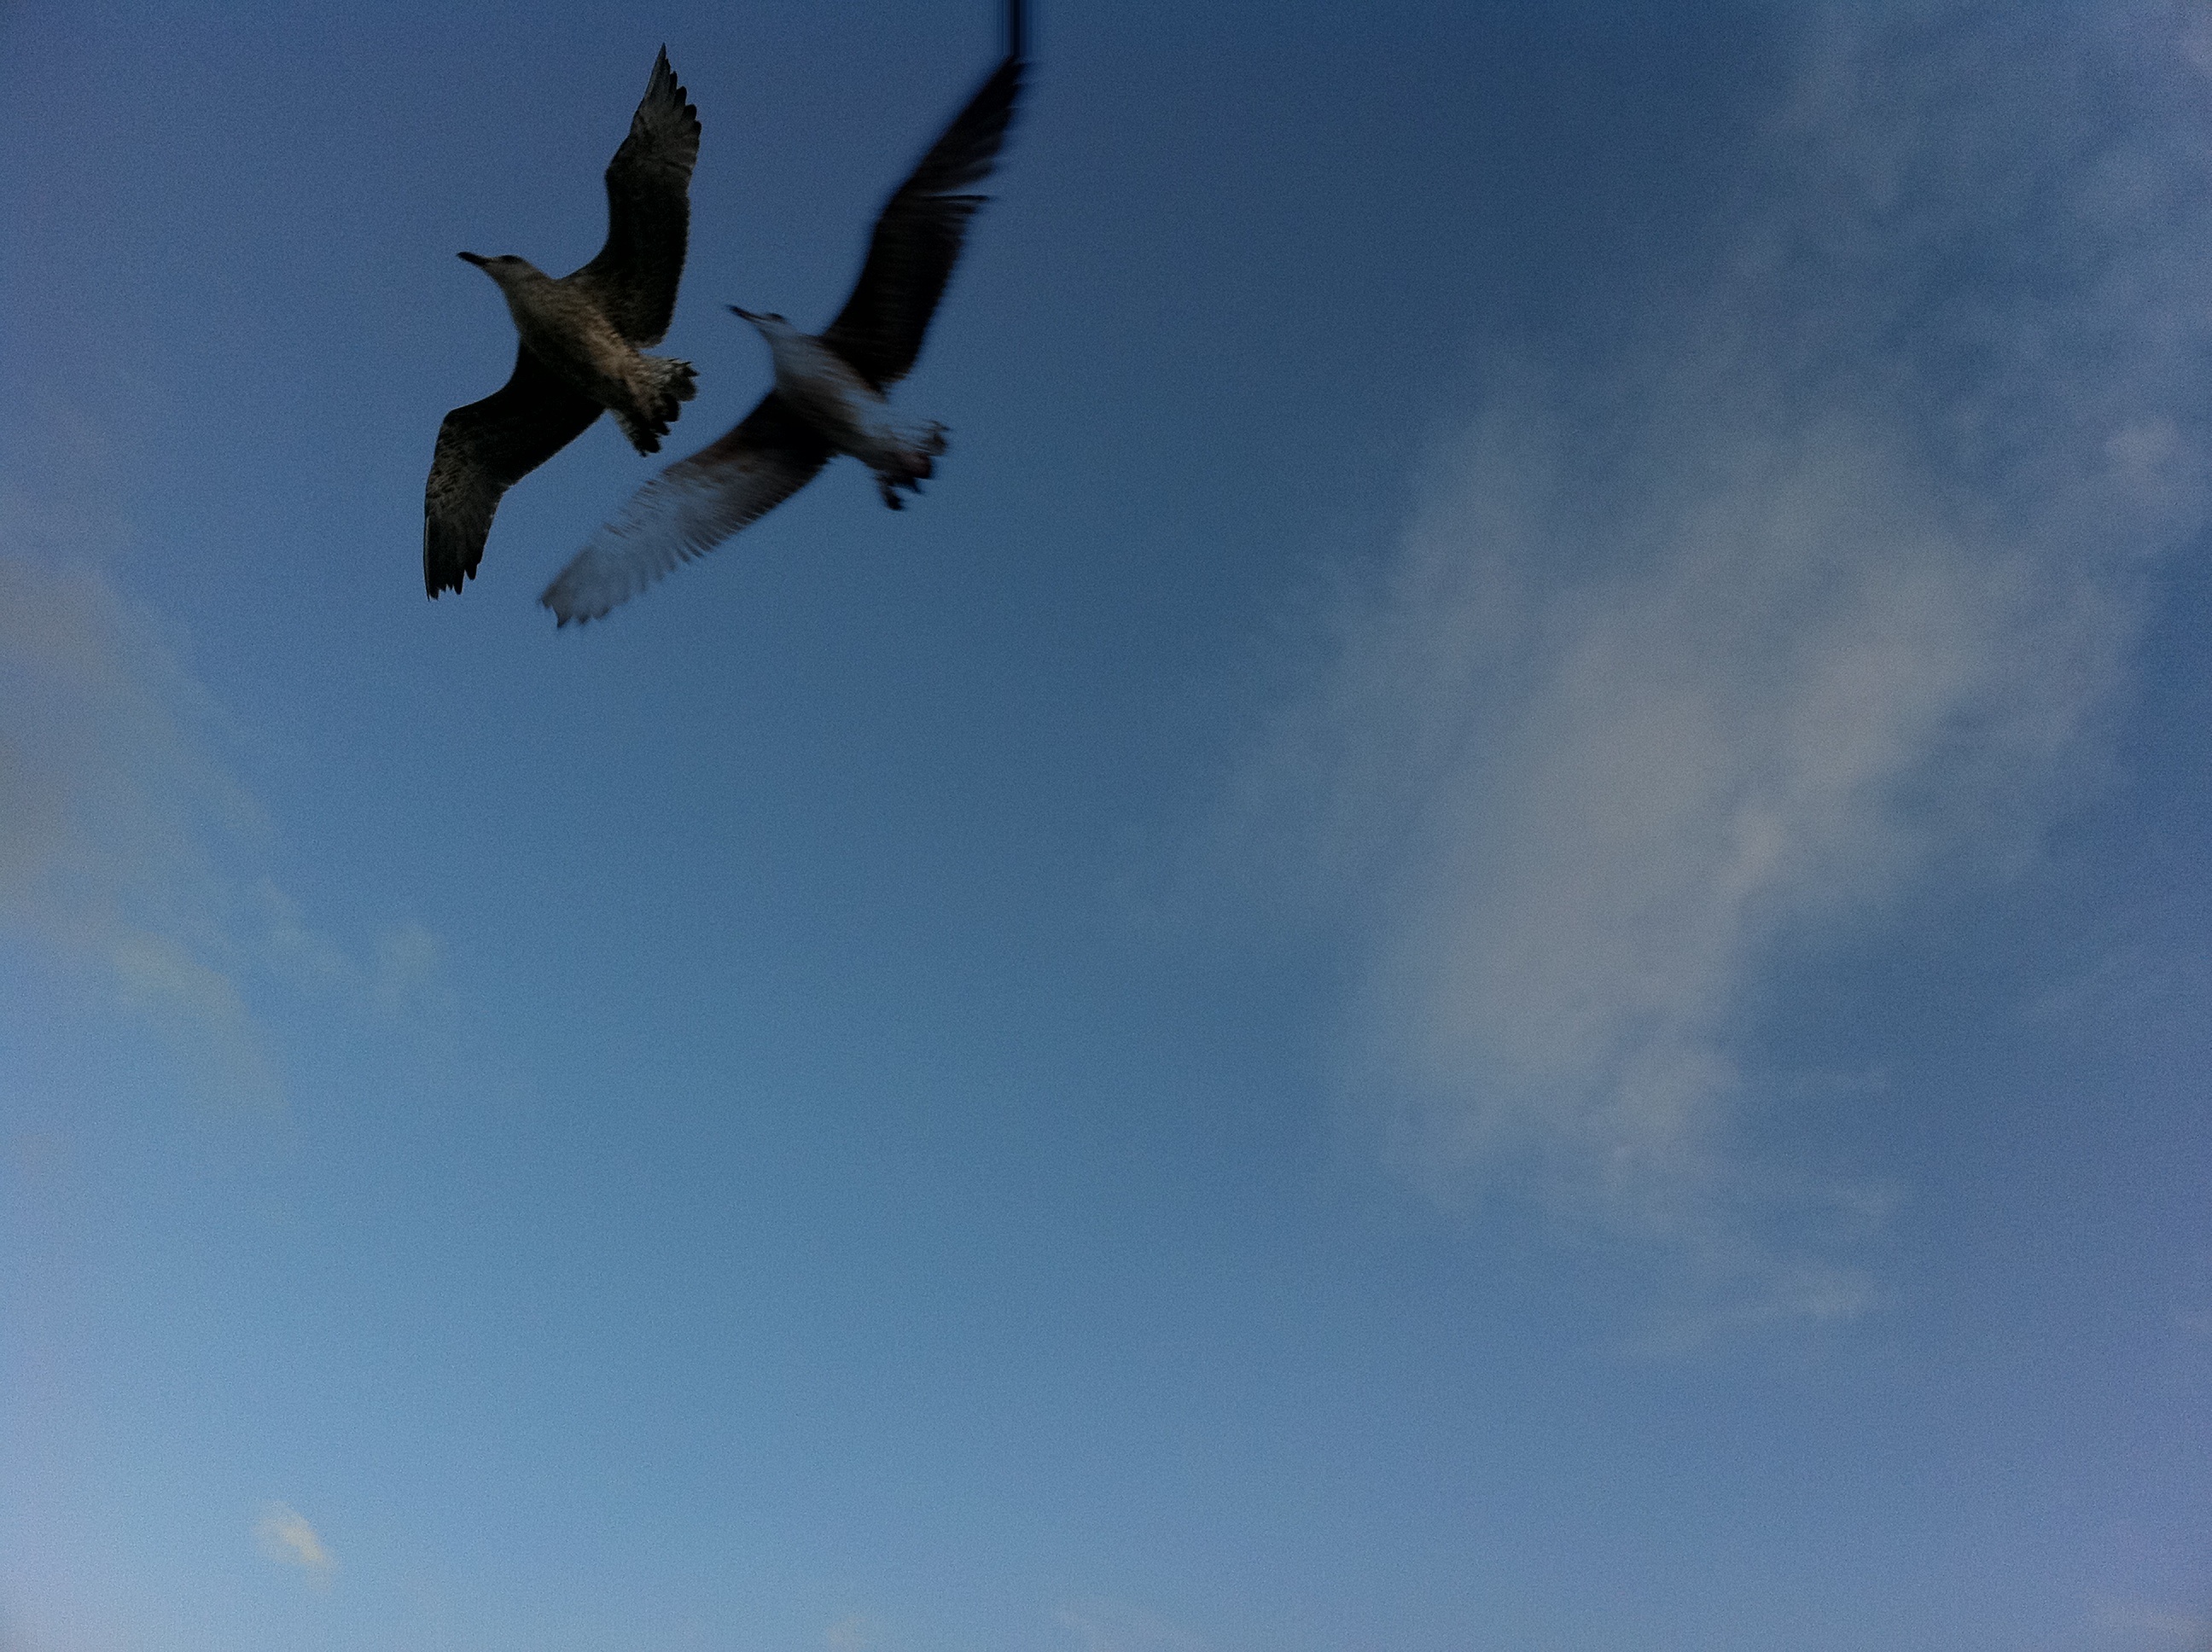
bird, wing, cloud, sky, seabird, jumping, flight, blue, extreme sport, parachute, sports, parachuting, atmosphere of earth